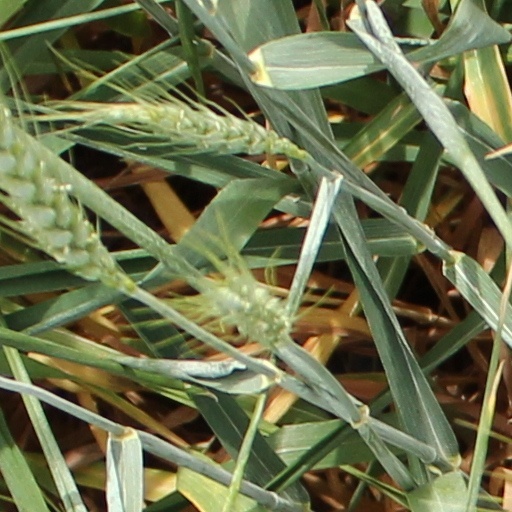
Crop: wheat